Great Privilege

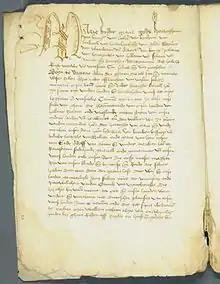
First page of the Great Privilege.

As Charles the Bold died unexpectedly on 5 January 1477, during the battle of Nancy, his daughter Mary of Burgundy became Duchess of Burgundy at the age of nineteen. At the time, her marriage to Maximilian I had not yet been solemnized, so she faced alone the daunting task of defending the lands of the duchy to which she had succeeded against the various rulers of neighbouring countries. Mary's position was weak. Louis XI of France had taken Burgundy and Franche Comté and had also invaded Artois and Picardy following the death of Mary's father Charles the Bold. Among her own citizens there was great discontent, which did not make Mary's situation any easier. The Duchy of Guelders and the Principality of Liège had already declared independence. On 3 February 1477, an urgent meeting of the States General was therefore convened. It appeared that the States were prepared to recognise and support Mary of Burgundy as their sovereign with financial resources, but only with the granting of various concessions.